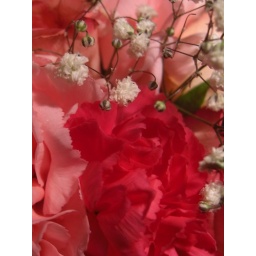
Sun 22/11/09. Mum popped in for a cup of tea and brought us flowers :)